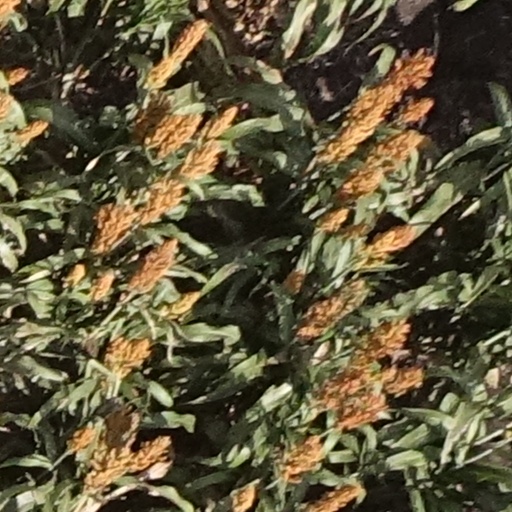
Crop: sorghum